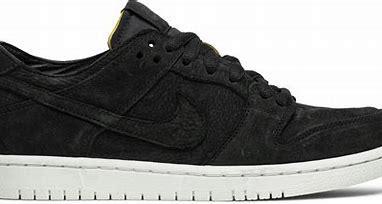
Brand: Nike
Model: SB Dunk Pro